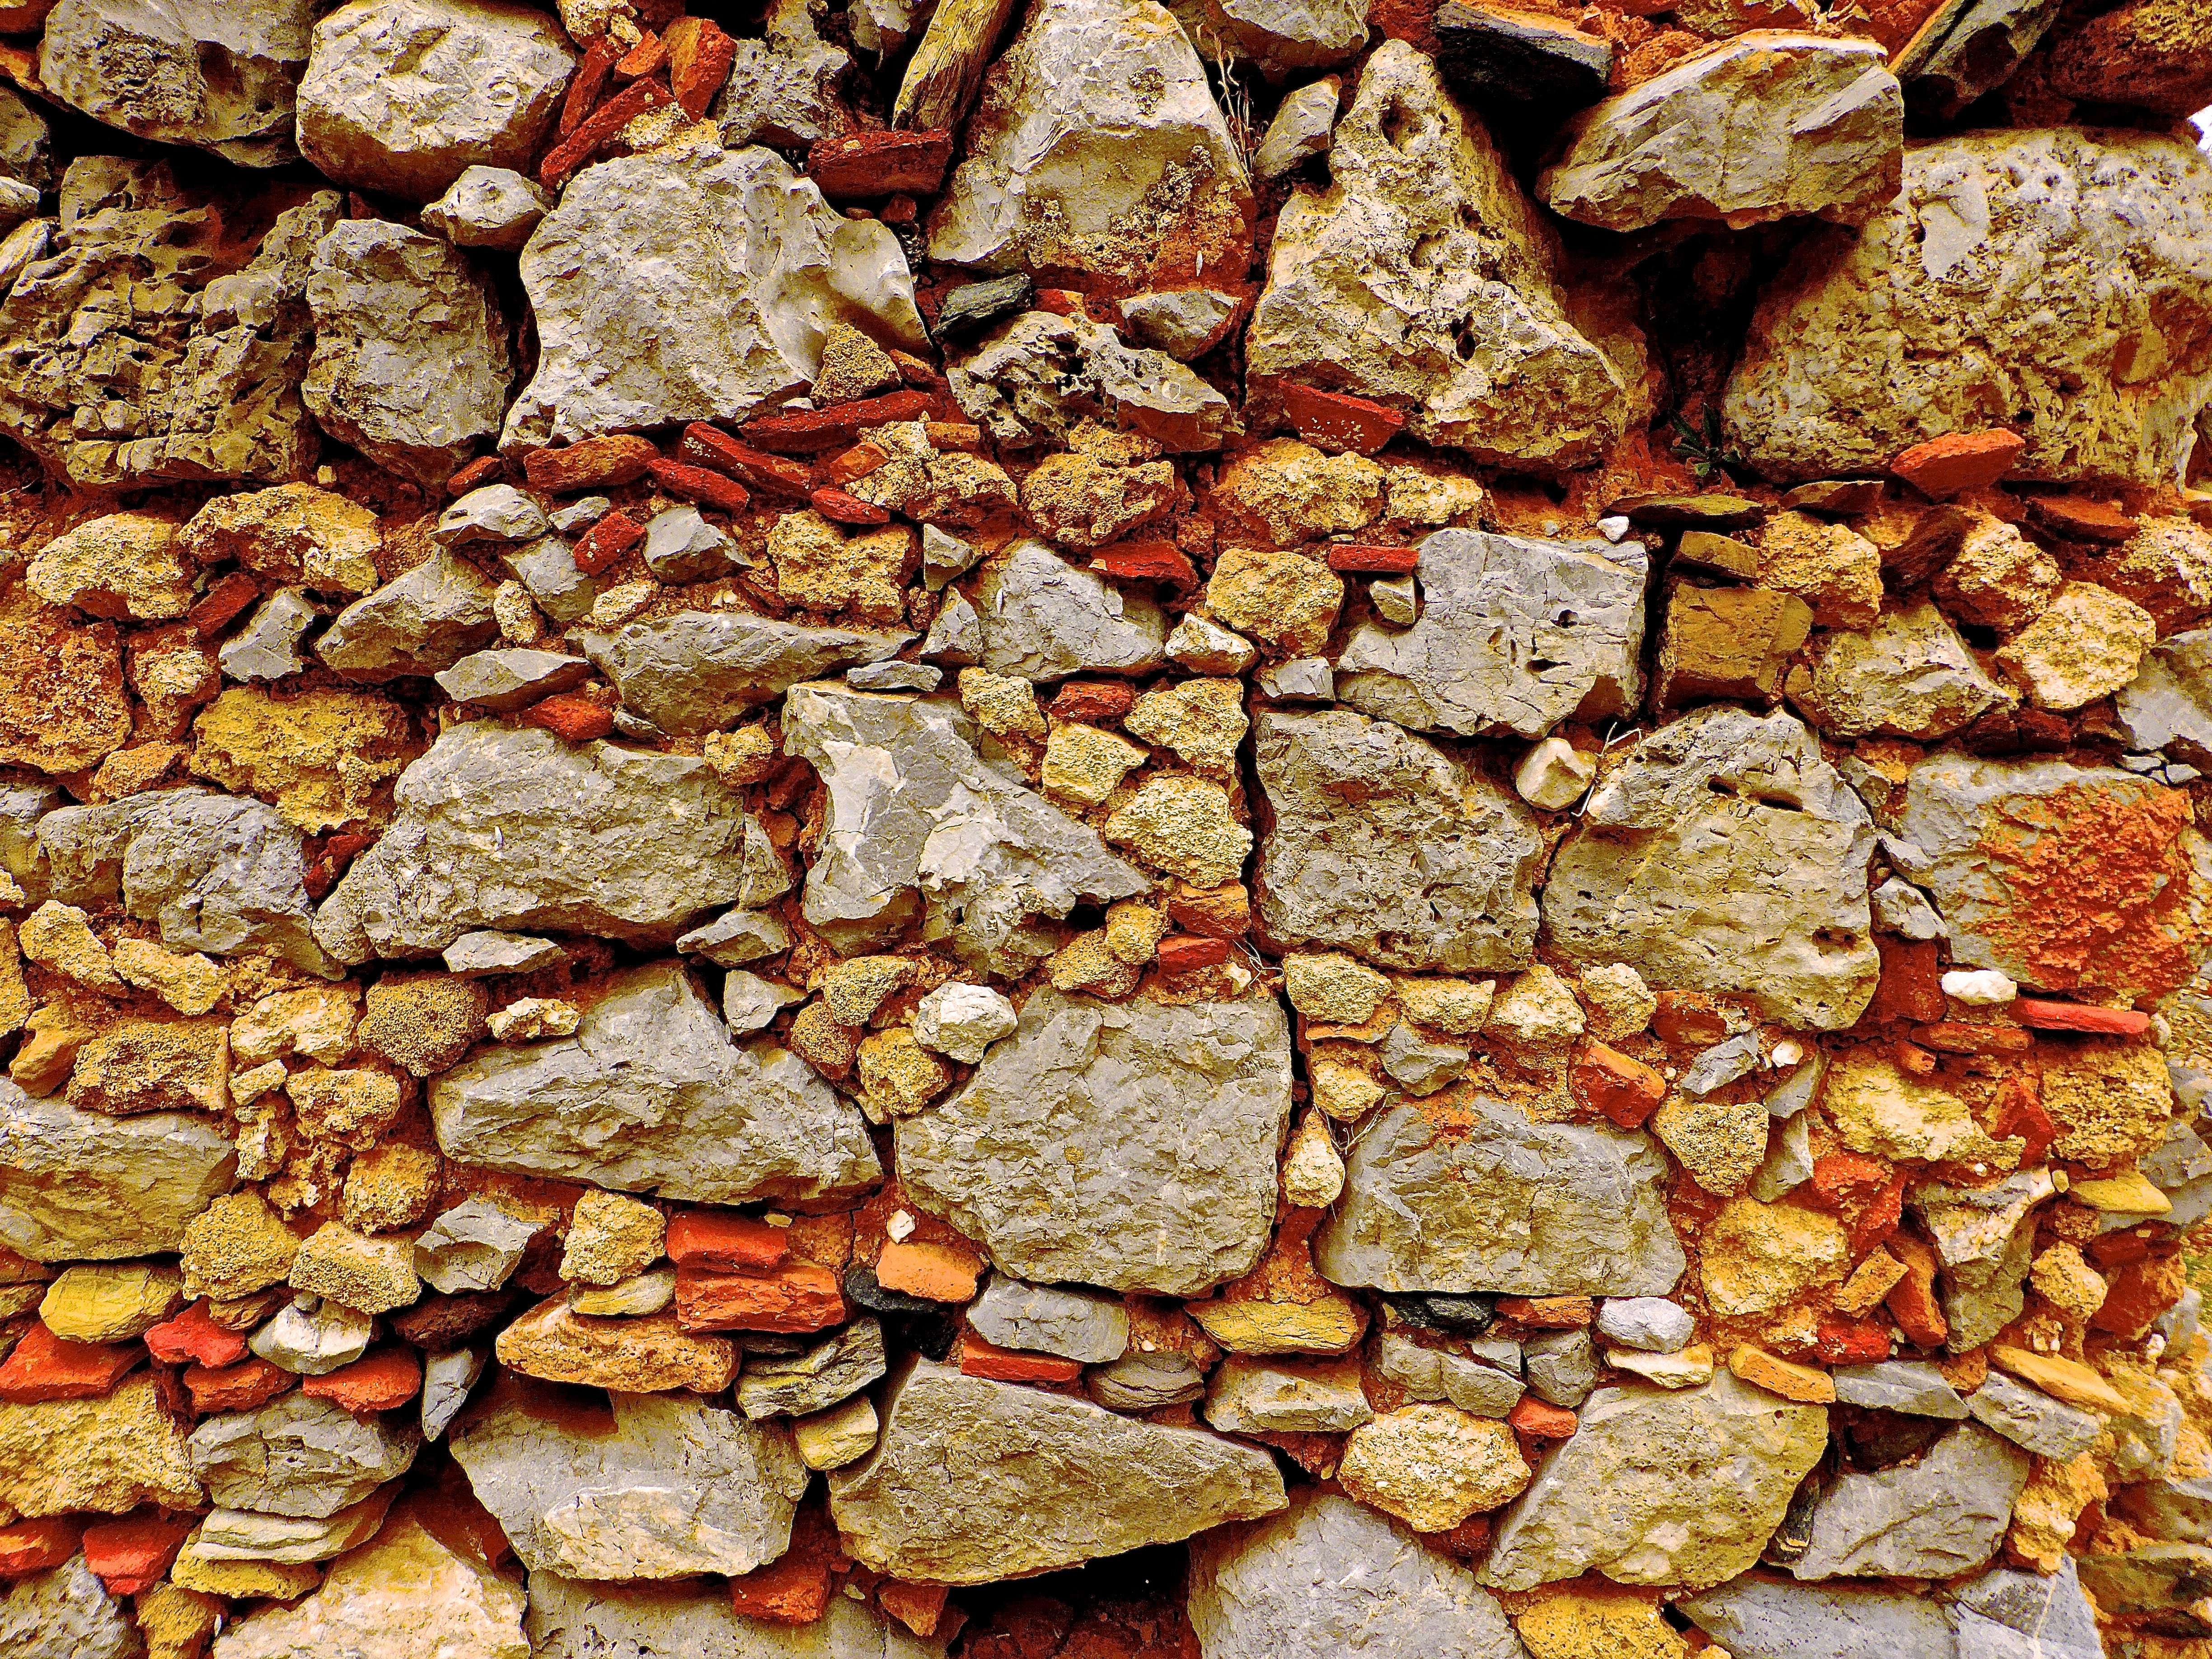
rock, structure, wood, vintage, wall, construction, pattern, natural, soil, stone wall, brick, material, stones, rubble, gravel, decorative, flooring